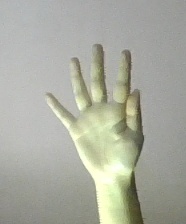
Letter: sheen